Gannett Building

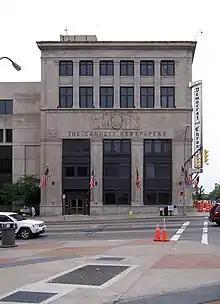
Gannett Building east facade in 2010

In 2014 it was announced that Gannett was selling the Gannett building and moving the "Democrat and Chronicle" to a new building at the corner of Main Street and Clinton Ave on the former Midtown Plaza site. At , the Gannett building is considerably larger than the new headquarters, which is . The paper no longer needed the considerable space in the new digital age where newsprint in the United States is on the decline and the building which includes the space that formerly held the presses is expensive to maintain. As of April 2014, the Gannett building was on the market for sale at an asking price of $3.5 million. The "Democrat and Chronicle" moved to its new location on May 2, 2016.